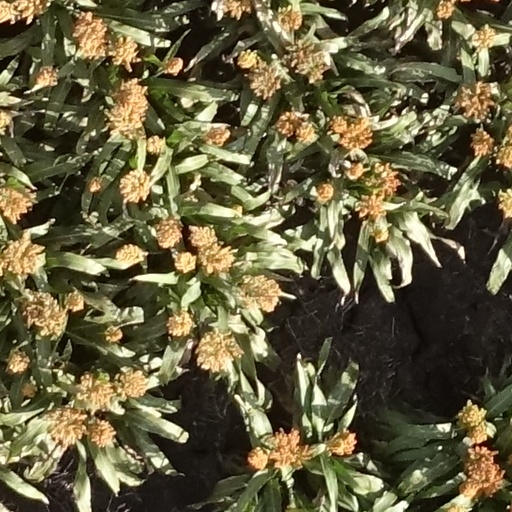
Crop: sorghum